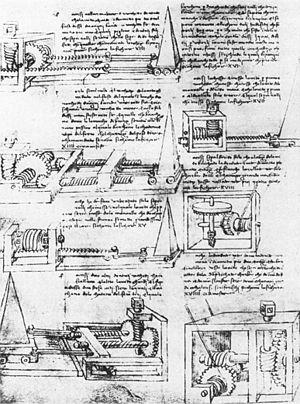
Francesco di Giorgio Martini, Francesco Sanese, est un peintre, un sculpteur italien de l'école siennoise du Quattrocento et un ingénieur militaire italien de la Renaissance. Il est le représentant le plus connu des ingénieurs siennois avec Taccola, Lorenzo di Pietro dit Vecchietta. Il a collaboré avec Neroccio di Landi dans un atelier commun, situé à Sienne, entre 1468 et 1475.